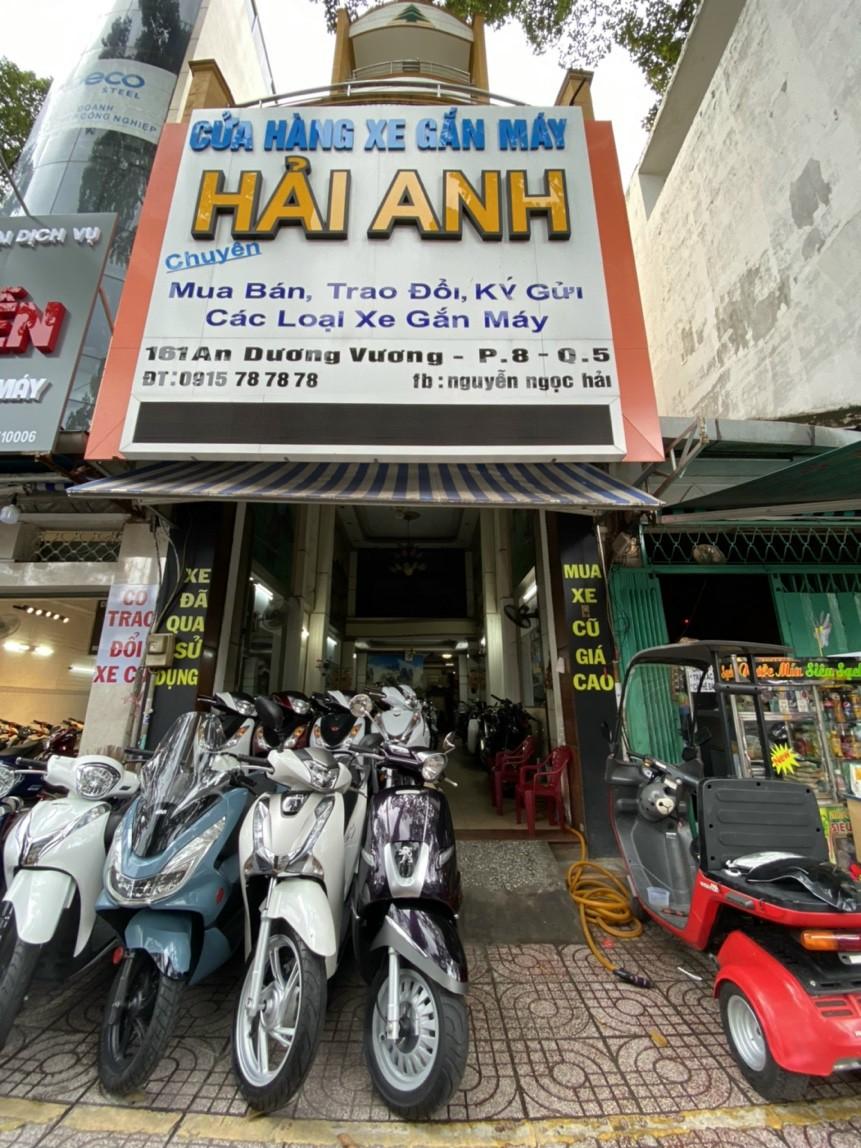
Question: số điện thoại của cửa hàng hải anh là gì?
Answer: số điện thoại của cửa hàng hải anh là 0915787878